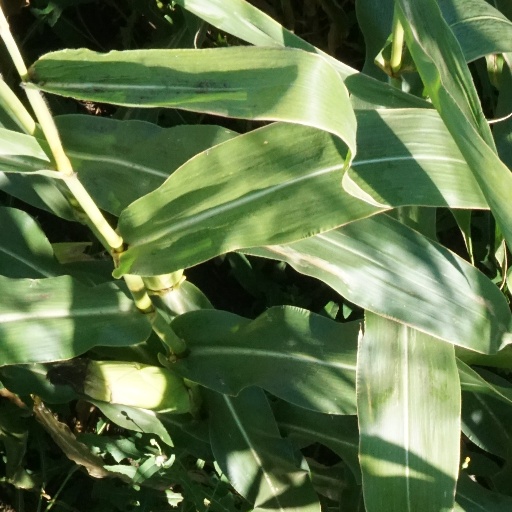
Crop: maize; corn